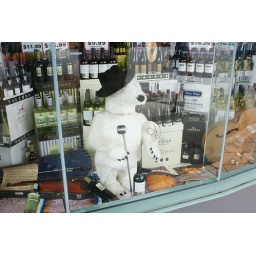
A singing and dancing polar bear in a bottle shop...they do sell alcohol to anyone in this country...